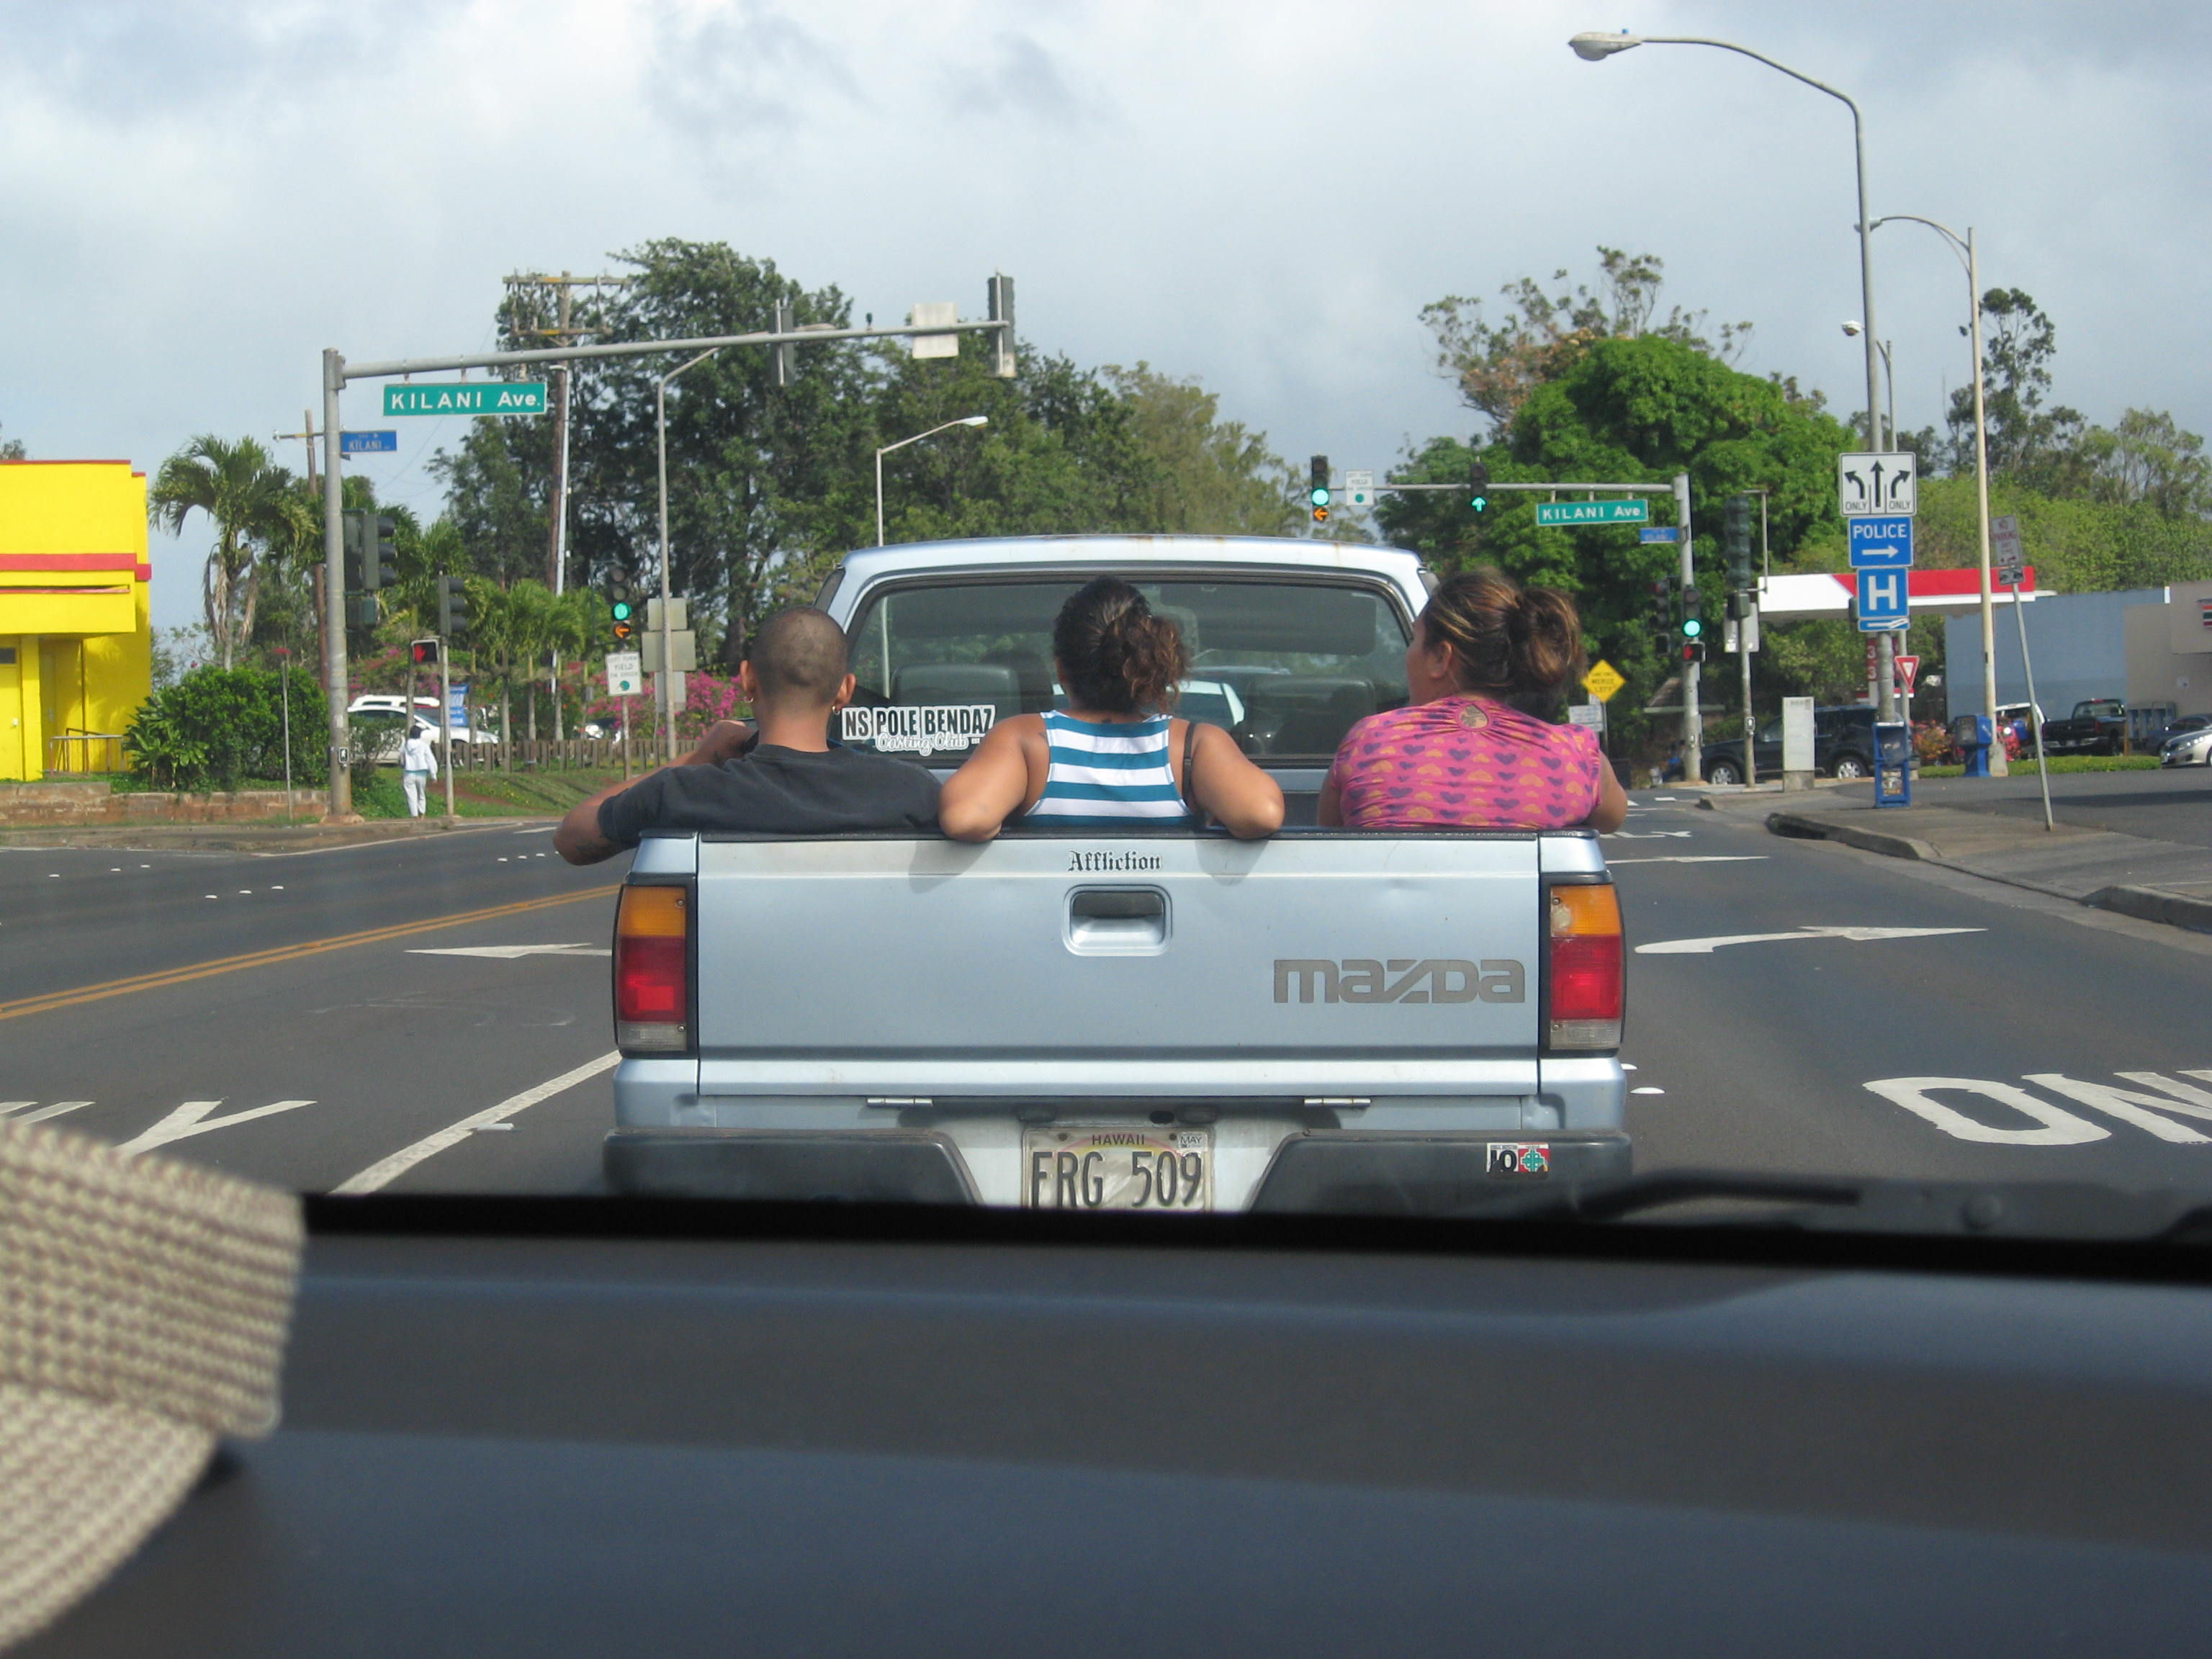
nature, people, road, traffic, car, highway, asphalt, vacation, transport, truck, vehicle, hawaii, lane, creativecommons, of, back, oahu, in